Armored train Štefánik

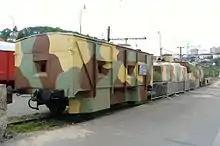
Restored armored train Štefánik

The armored train Štefánik was a military train used during World War II (during the Slovak National Uprising) in Slovakia.